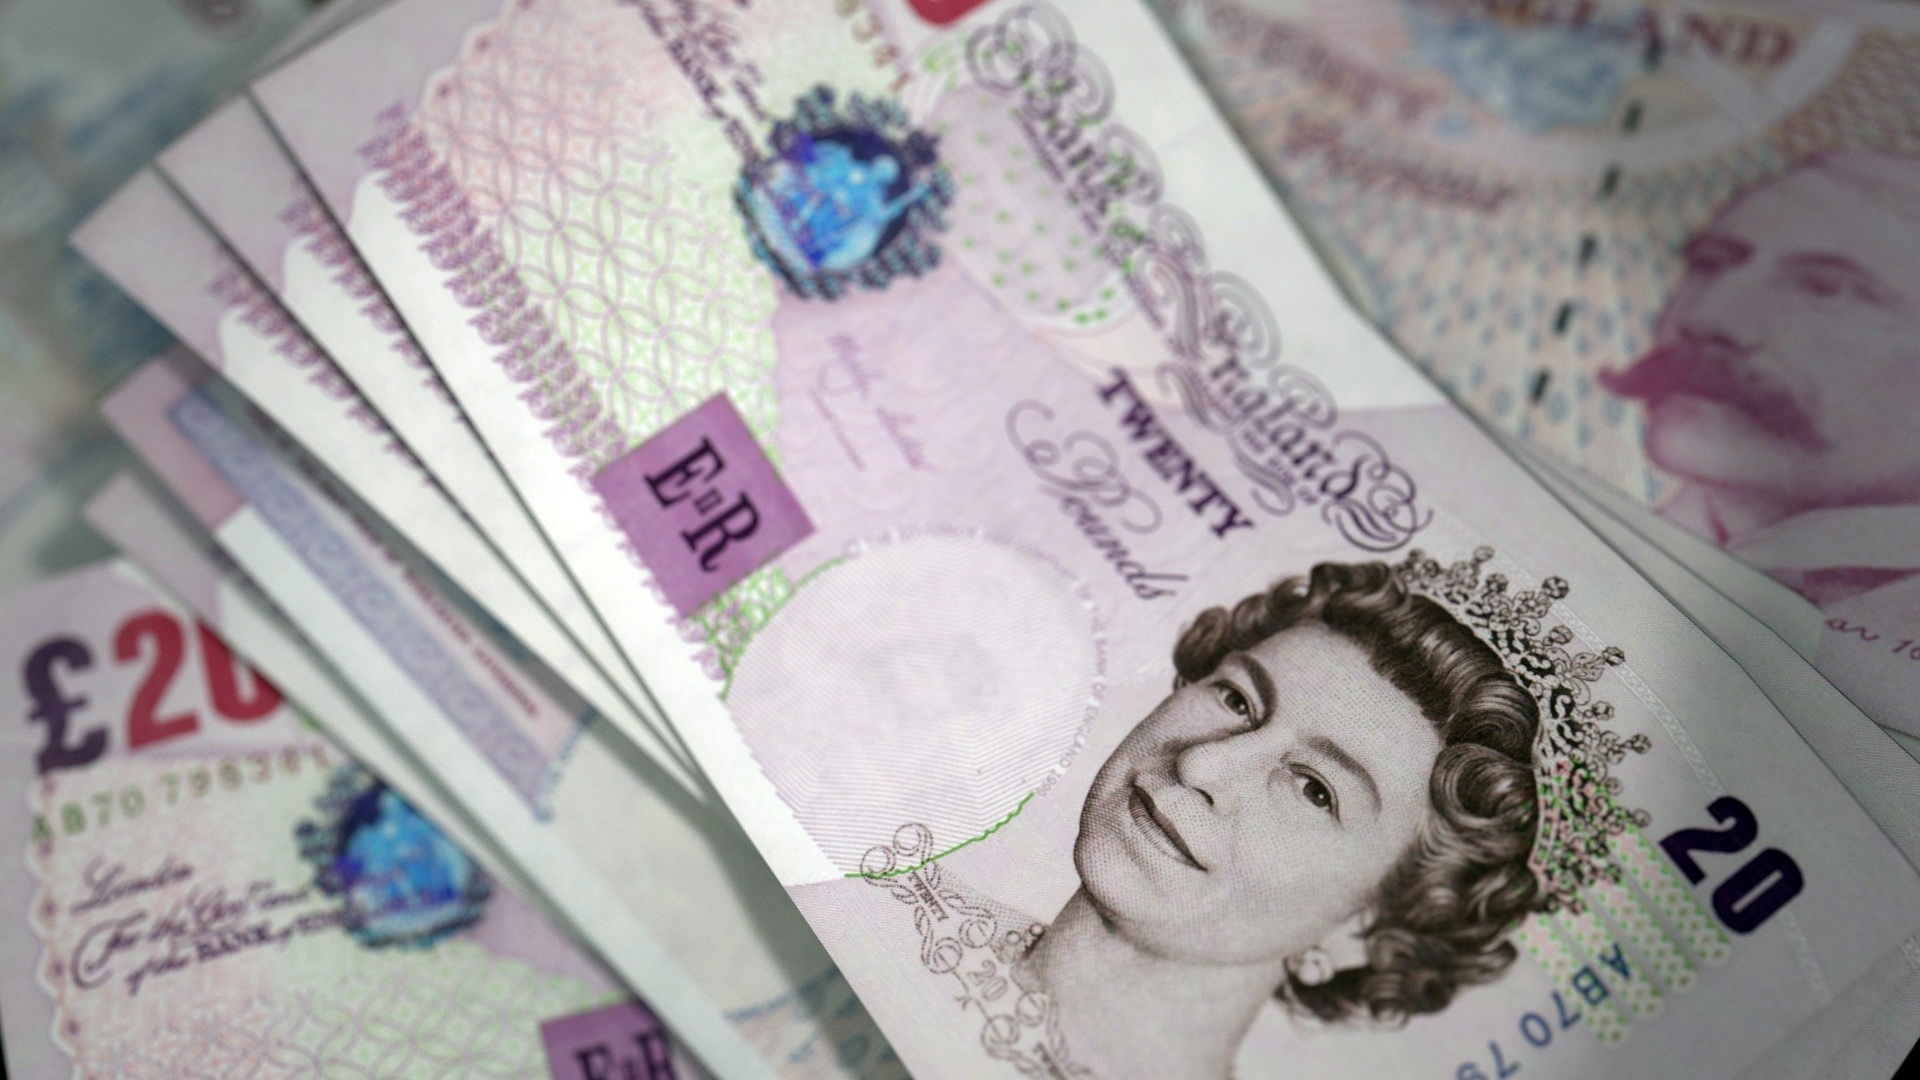
money, paper, material, cash, currency, british, 3d, bill, banknotes, render, banknote, blender, identity document, 20gbp notes